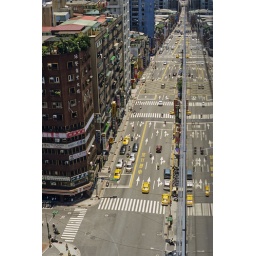
Bade Road looking east with reflection in glass wall of the building where I work. Taipei, Taiwan